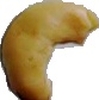
Label: caju_seed